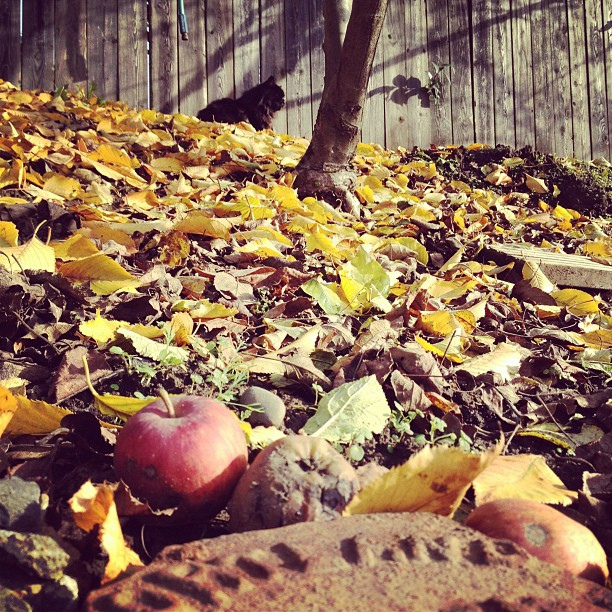
user: Given an image and a question. Answer the question in a short answer. Question: What season of the year is it? Short Answer:
assistant: autumn